Michael Shishman of Bulgaria

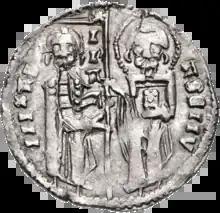
Coin of Michael Shishman

Michael Asen III, commonly known as Michael Shishman, ruled as tsar of Bulgaria from 1323 to 1330. The exact year of his birth is unknown but it was between 1280 and 1292. He was the founder of the last ruling dynasty of the Second Bulgarian Empire, the Shishman dynasty. After he was crowned, however, Michael used the name Asen to emphasize his connection with the Asen dynasty, the first one to rule over the Second Empire.